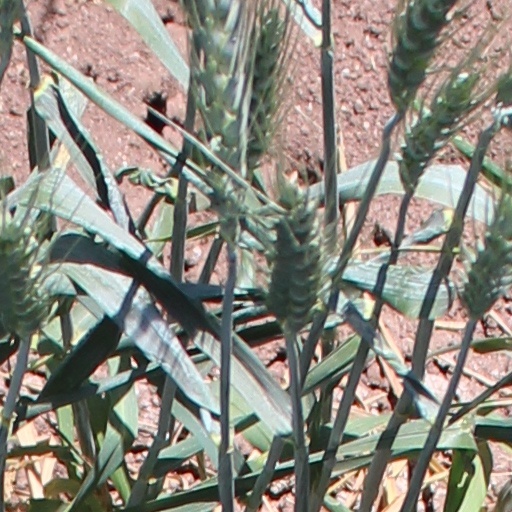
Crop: wheat